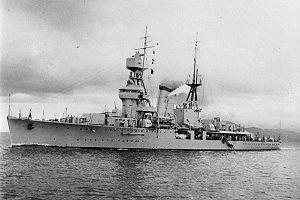
La classe Ning Hai était une classe de deux croiseurs légers construite conjointement au chantier naval Harima Dock Co. Ltd de Tokyo au Japon et à l'Arsenal Kiangnan de Shanghai en Chine pour la marine de la République de Chine alors au service de la république de Chine.